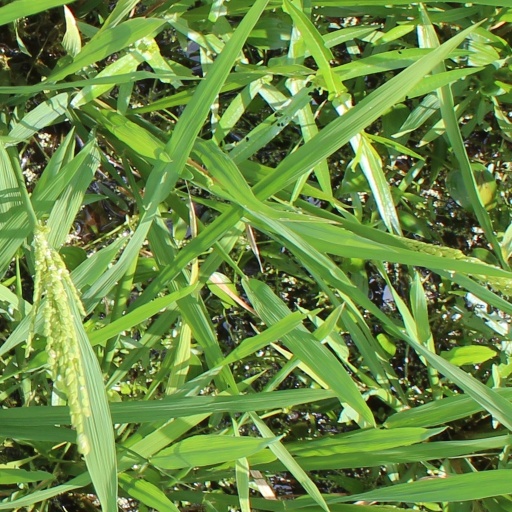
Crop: rice